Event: Nepal Earthquake
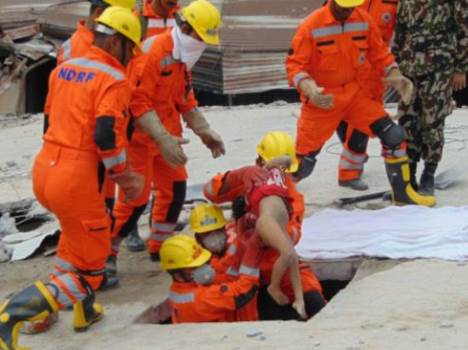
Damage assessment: no_damage